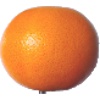
Label: Grapefruit Pink 1